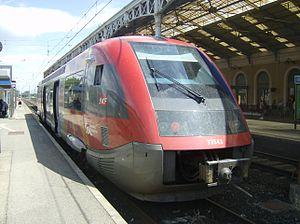
La gare de Carcassonne est une gare ferroviaire française des lignes de Bordeaux-Saint-Jean à Sète-Ville et de Carcassonne à Rivesaltes. Elle est située à proximité du centre-ville de Carcassonne, dans le département de l'Aude, en région Occitanie.
La ligne de Carcassonne à Rivesaltes est une ligne de chemin de fer française à voie unique et à écartement standard non électrifiée de la région Occitanie. Elle constitue la ligne 676 000 du réseau ferré national.